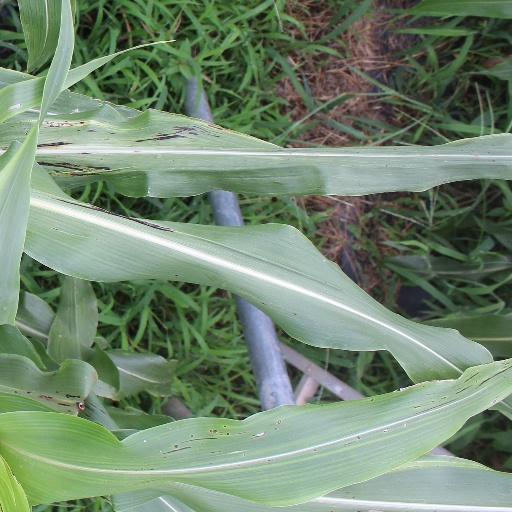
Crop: sorghum